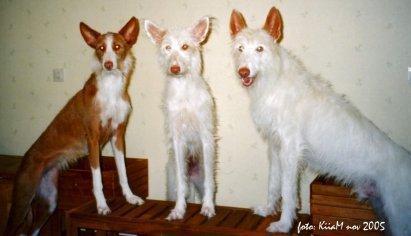
Ibizan_hound